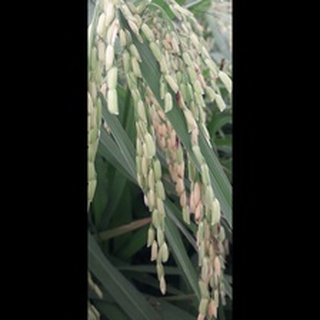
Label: diseased_rice